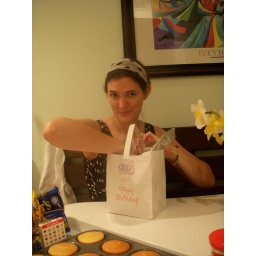
there's a tea cake in that bag